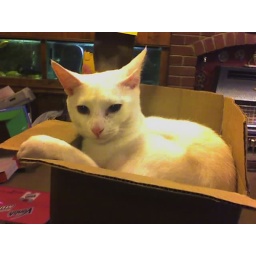
cat in a box